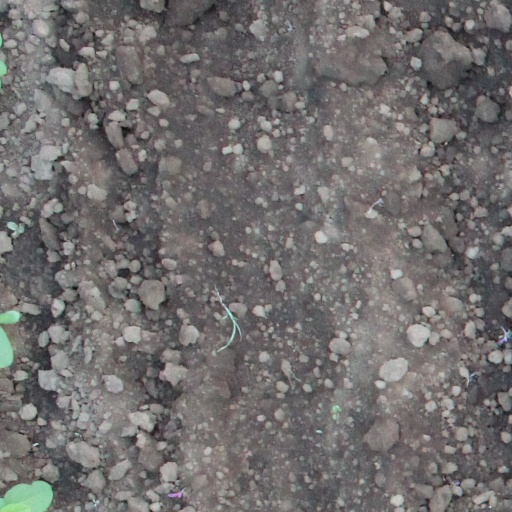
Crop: soybean